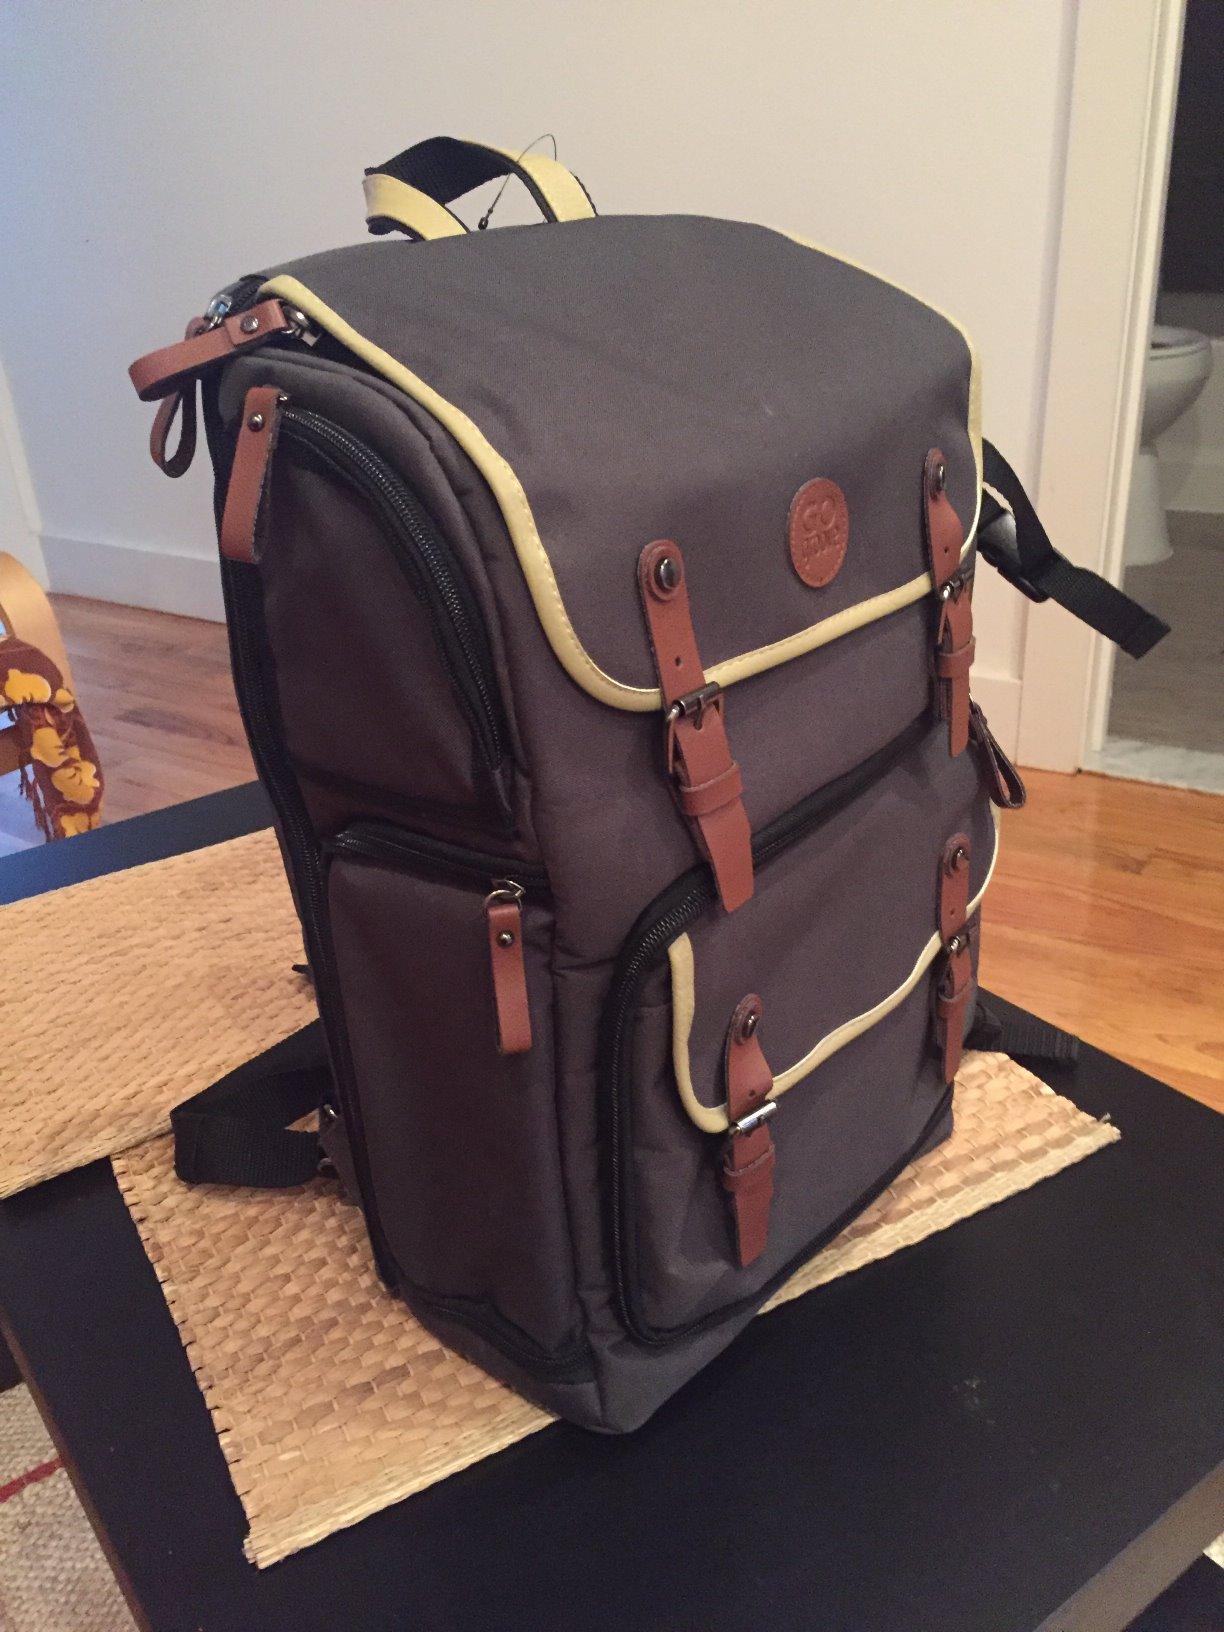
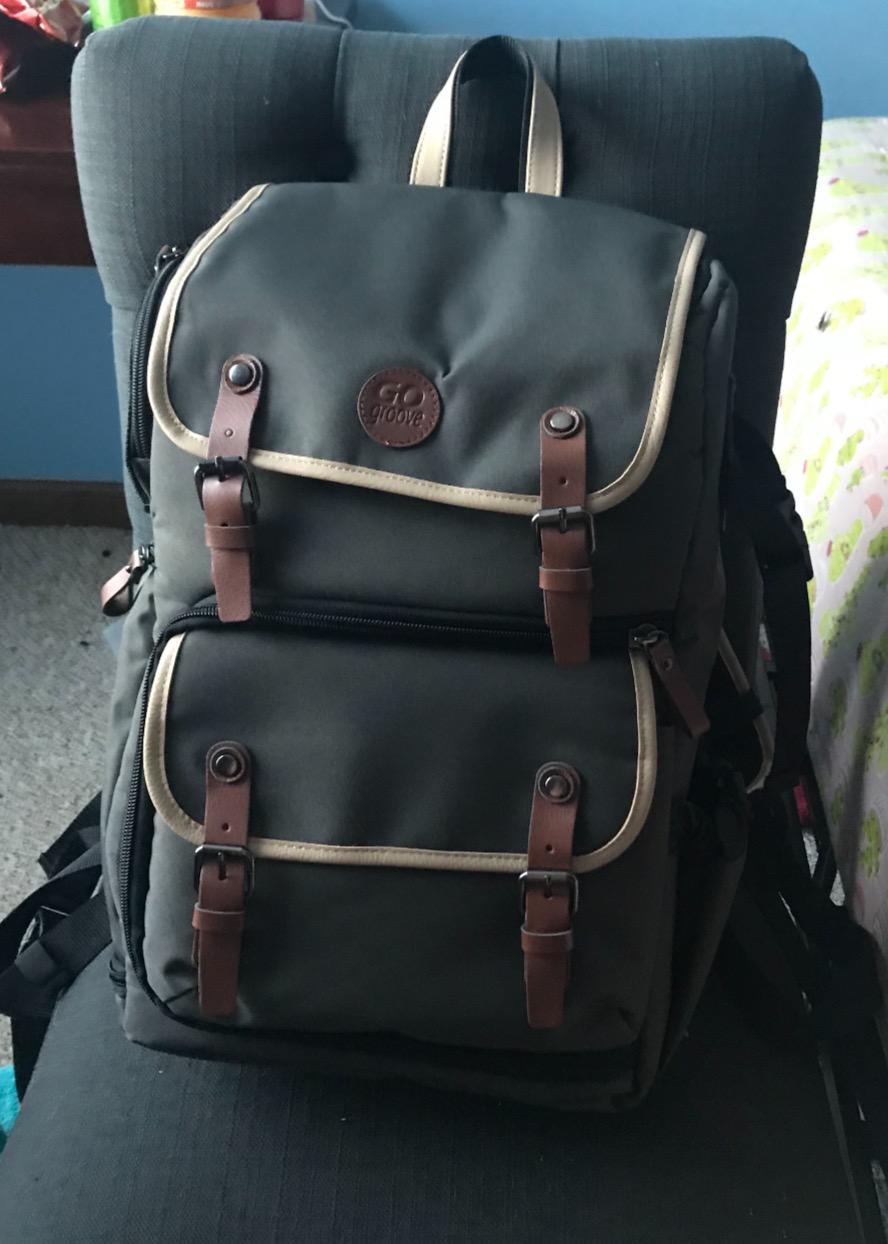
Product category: bag
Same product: yes